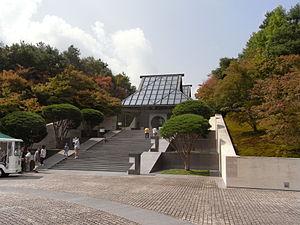
Le musée Miho est un musée privé d'antiquités situé dans la préfecture de Shiga, au nord de Kyoto, au Japon.